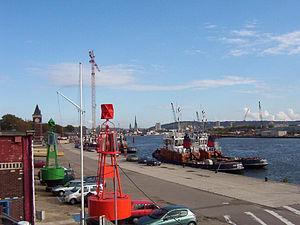
Le grand port maritime de Rouen est un établissement public dont la tutelle de l'État est exercée par la Direction générale des infrastructures, des transports et de la mer du ministère de l'Écologie, du Développement durable et de l'Énergie.
Le Musée maritime fluvial et portuaire de Rouen est un musée associatif qui retrace l’histoire du port de Rouen ainsi que celle de la navigation en général. Il aborde la navigation fluviale et maritime et présente également une large collection de maquettes de navire de toutes époques. Il a ouvert ses portes au public en 1999 à l'occasion de l'Armada de Rouen.